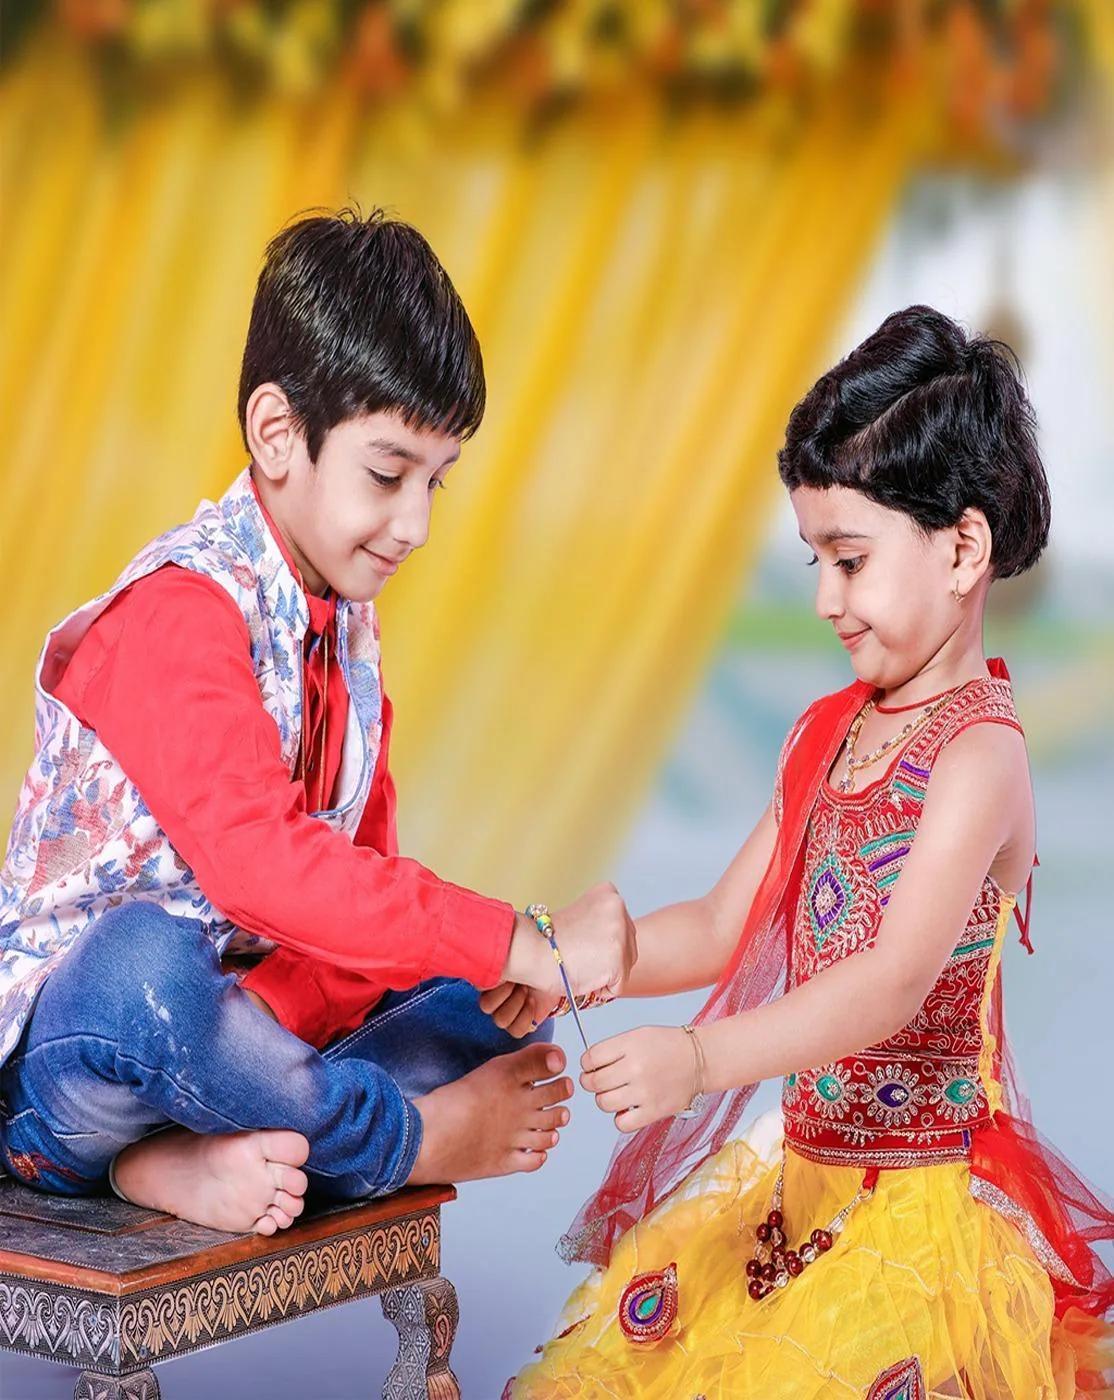
GLAMAA Floral Gold Plated Kundan and Pearl Rakhi Combo (Set of 5) with Roli Chawal and Raksha Bracelet Designer Rakhi for Men
Type: Rakhis
Brand: GLAMAA
Price: Rs. 278
 Rakhi Traditional Rakshabandhan Gift to Brothers from Beloved Sisters Rakshabandhan or Rakhi is a festival celebrating and honoring sibling love. It is love at its purest & deepest point. It is portrayed as the sister reminding the brother of the undying bond between—GLAMAA Festival Rakhi with Roli Chawal and Raksha Bandhan Card. Rakhi is the festival of expressing the feelings of love. Thus what can be better than expressing it to your loving brother by bringing a designer rakhi for him this year. In our range of designer rakhi, there is a vast choice for selecting the best one for your brother. The choice is in terms of designs, patterns, materials used and colors. So now depending on your suitability, you can choose the best designer rakhi gift to impress your brother. In fact, designer rakhis would be the one that your brother would also love to wear long after the celebration day of rakhi. A touch of modernity into the traditional and sacred thread of rakhi. The rakhi thread is introduced for the celebration of the festival of rakhi that is also known as ‘Raksha Bandhan’. Roli Chawal: The two most important ingredients of rakhi pooja thali is Roli and Chawal. Both are used for applying the auspicious tikka on the brother's forehead while performing the rituals of Raksha Bandhan. A sister has a heart filled with love and she prays strongly for her brother’s welfare and prosperity.
Features: Sibling Bond: Celebrates the special bond between brothers and sisters.,Rakhi Tying: Sisters tie a sacred thread (rakhi) around their brothers' wrists.,Prayers and Blessings: Sisters pray for their brothers' well-being and receive promises of protection.,Gift Exchange: Exchange of gifts between siblings as a gesture of love and affection.,Cultural Significance: Reflects cultural values of family unity, duty, and respect.
Included: Rakhi